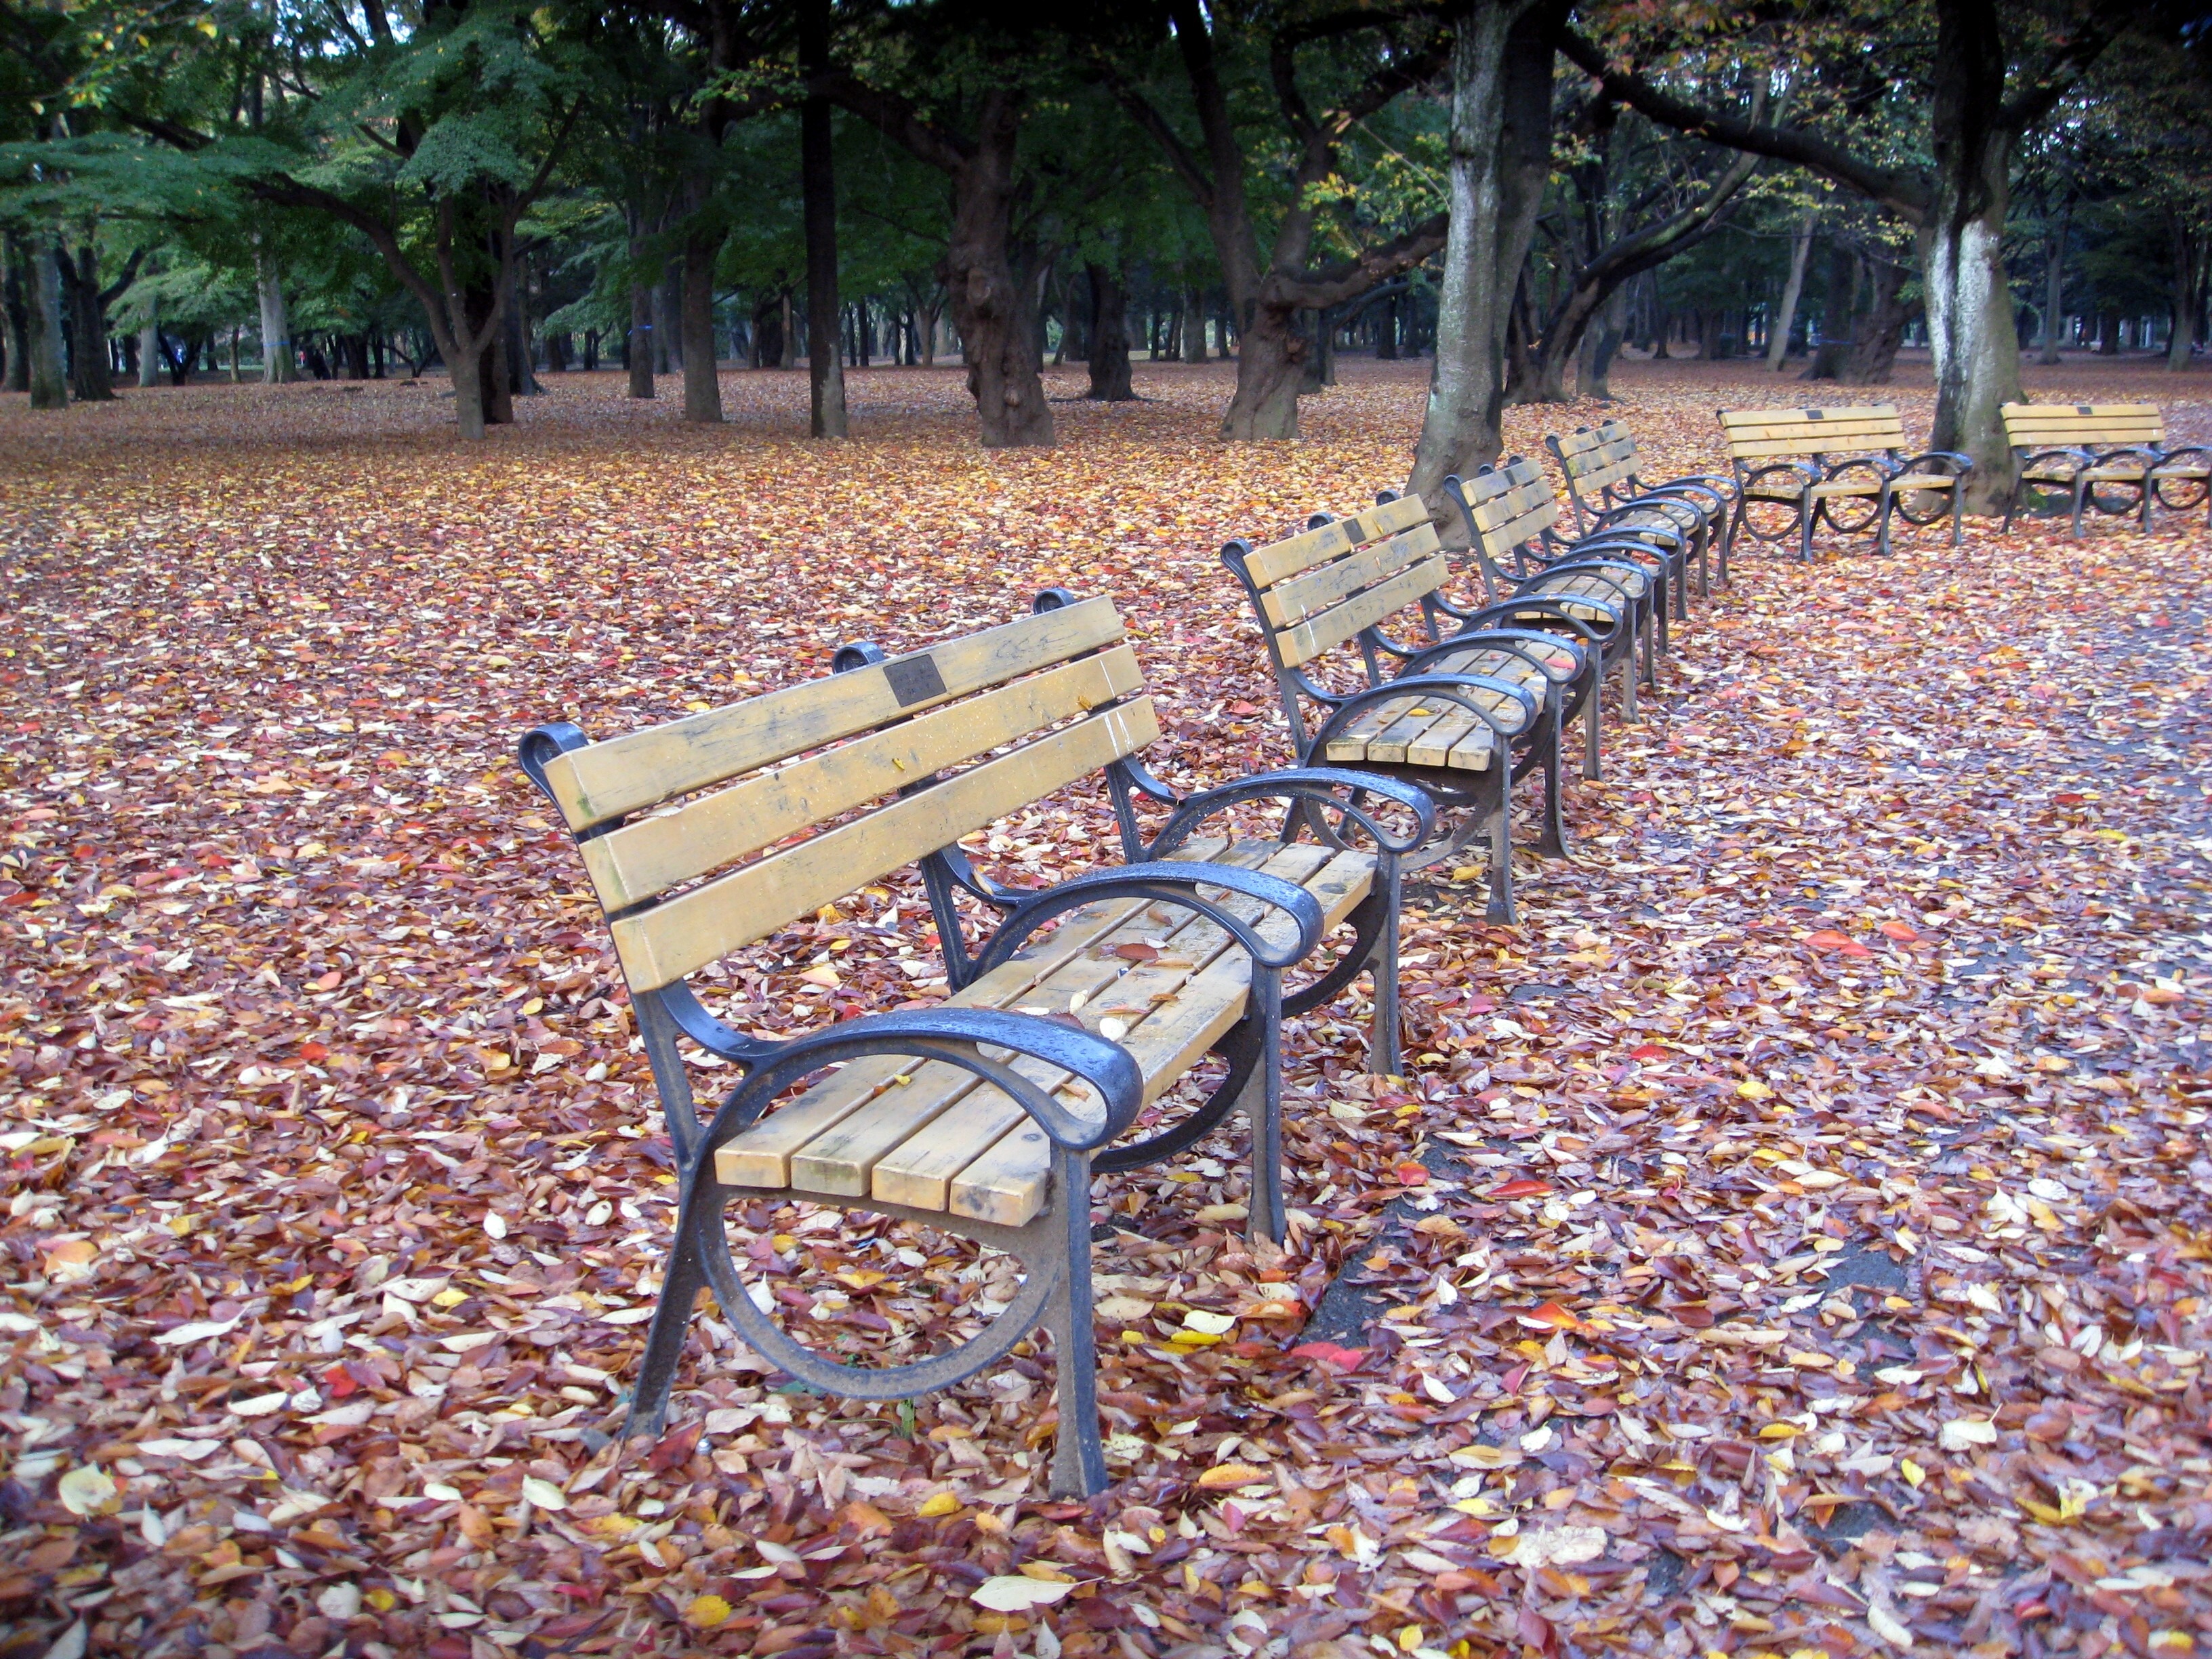
tree, nature, leaf, fall, flower, city, foliage, relax, autumn, park, backyard, rest, garden, season, public space, leaves, playground, benches, yard, fall leaves, human settlement, outdoor play equipment, park benches